Heavy Rotation Tour

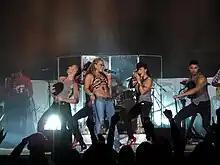
Anastacia performing in Budapest

The tour was briefly mentioned in November 2008 by Anastacia. A month later, fan footage of Anastacia leaving a hotel in Switzerland was posted on YouTube. When fans asked about the touring Zurich, Anastacia replied, "We don't have Zurich on the map yet. […] I know one of the territories close to you is Geneva […] I'm not even going to Rome on this one. That doesn't mean I don't want to come that just how they’re doing the routing." The tour was confirmed via Anastacia's official website on February 27, 2009.